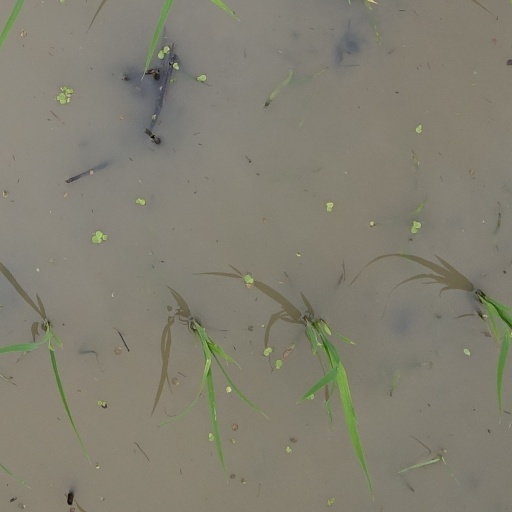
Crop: rice